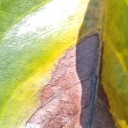
Label: Phoma